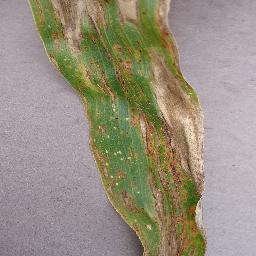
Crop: corn
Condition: (maize)_northern_blight